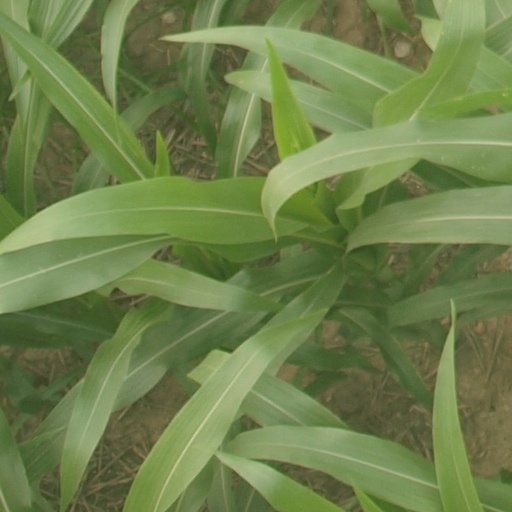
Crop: maize; corn